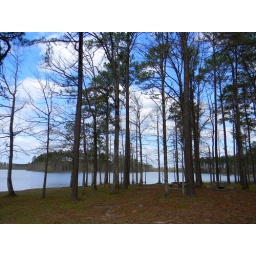
View of the lake through the pine trees at Big Creek Water Park in Jones County, MS.